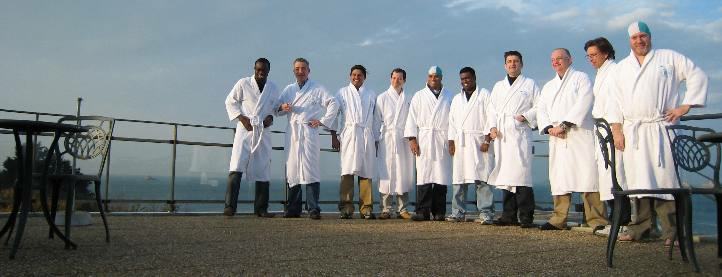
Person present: Yes